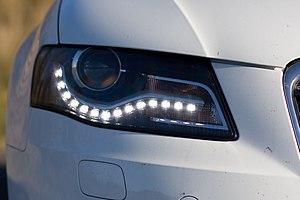
Les feux de circulation diurnes, aussi appelés feux de jour, sont un dispositif de lumière à l'avant d'un véhicule, destiné à être mieux vu par les autres usagers de la route. Très souvent des systèmes de lampes à LED sont utilisés mais peuvent aussi être des lampes halogènes.
Cet article s'intéresse au fonctionnement de l'automobile dans sa globalité ou plus exactement au fonctionnement d'un véhicule automobile ainsi qu'à ses différents organes, périphériques et éléments constitutifs essentiels.